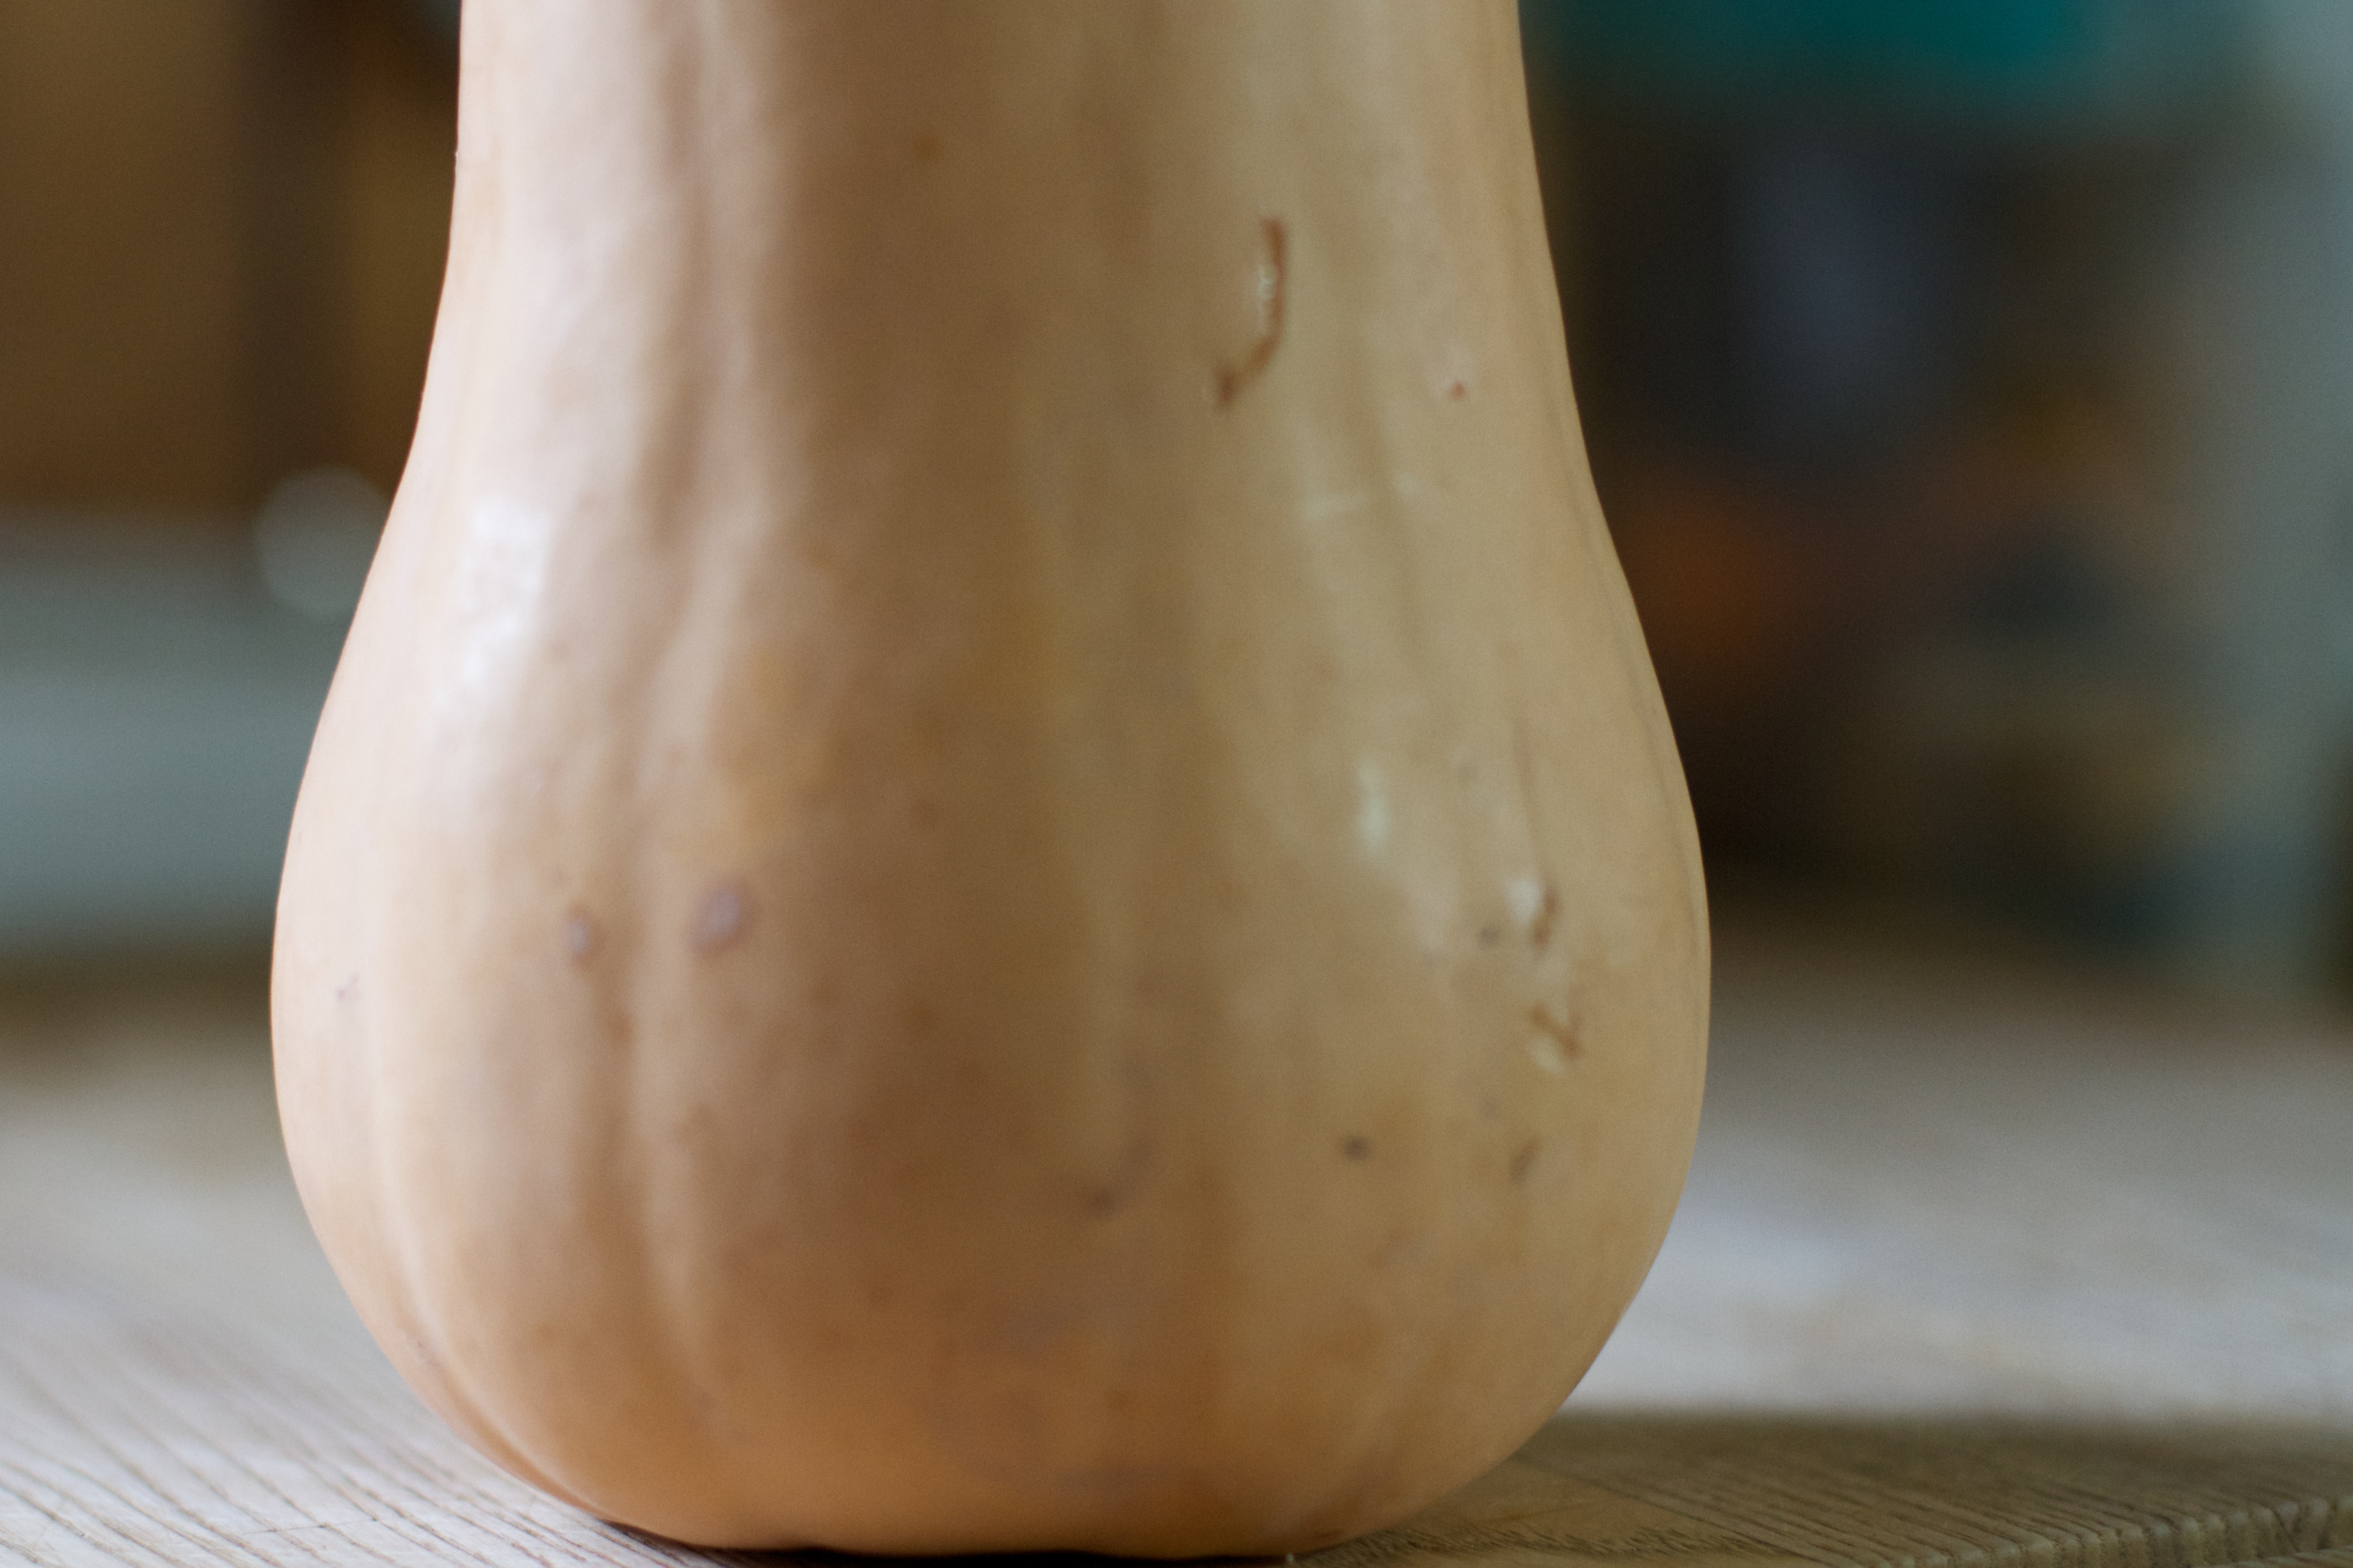
wood, vase, food, produce, vegetable, ceramic, pottery, strawberry, gourd, arizona, art, carving